Ricardo Santos (beach volleyball)

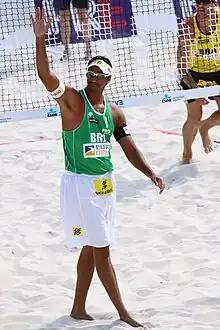
Santos at Patria Direct Open 2012

Ricardo Alex Costa Santos (born 6 January 1975) is a Brazilian beach volleyball player.